Ghost Valley

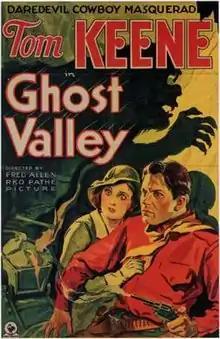
Theatrical poster for the film

Ghost Valley is a 1932 American pre-Code film starring Tom Keene. It garnered a profit of $60,000.